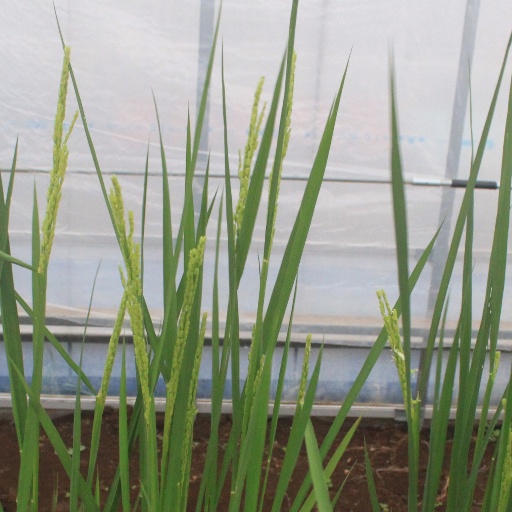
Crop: rice